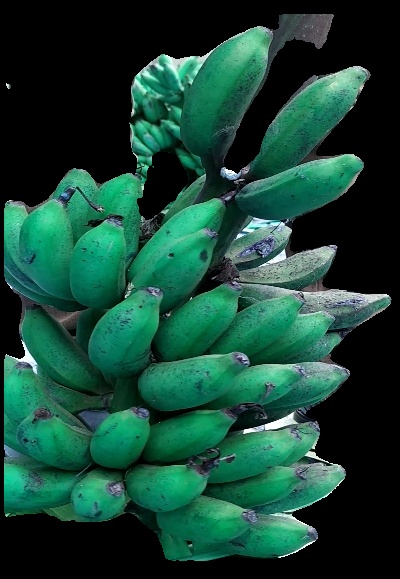
Variety: rasbale
Grade: grade3